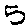
Label: 5